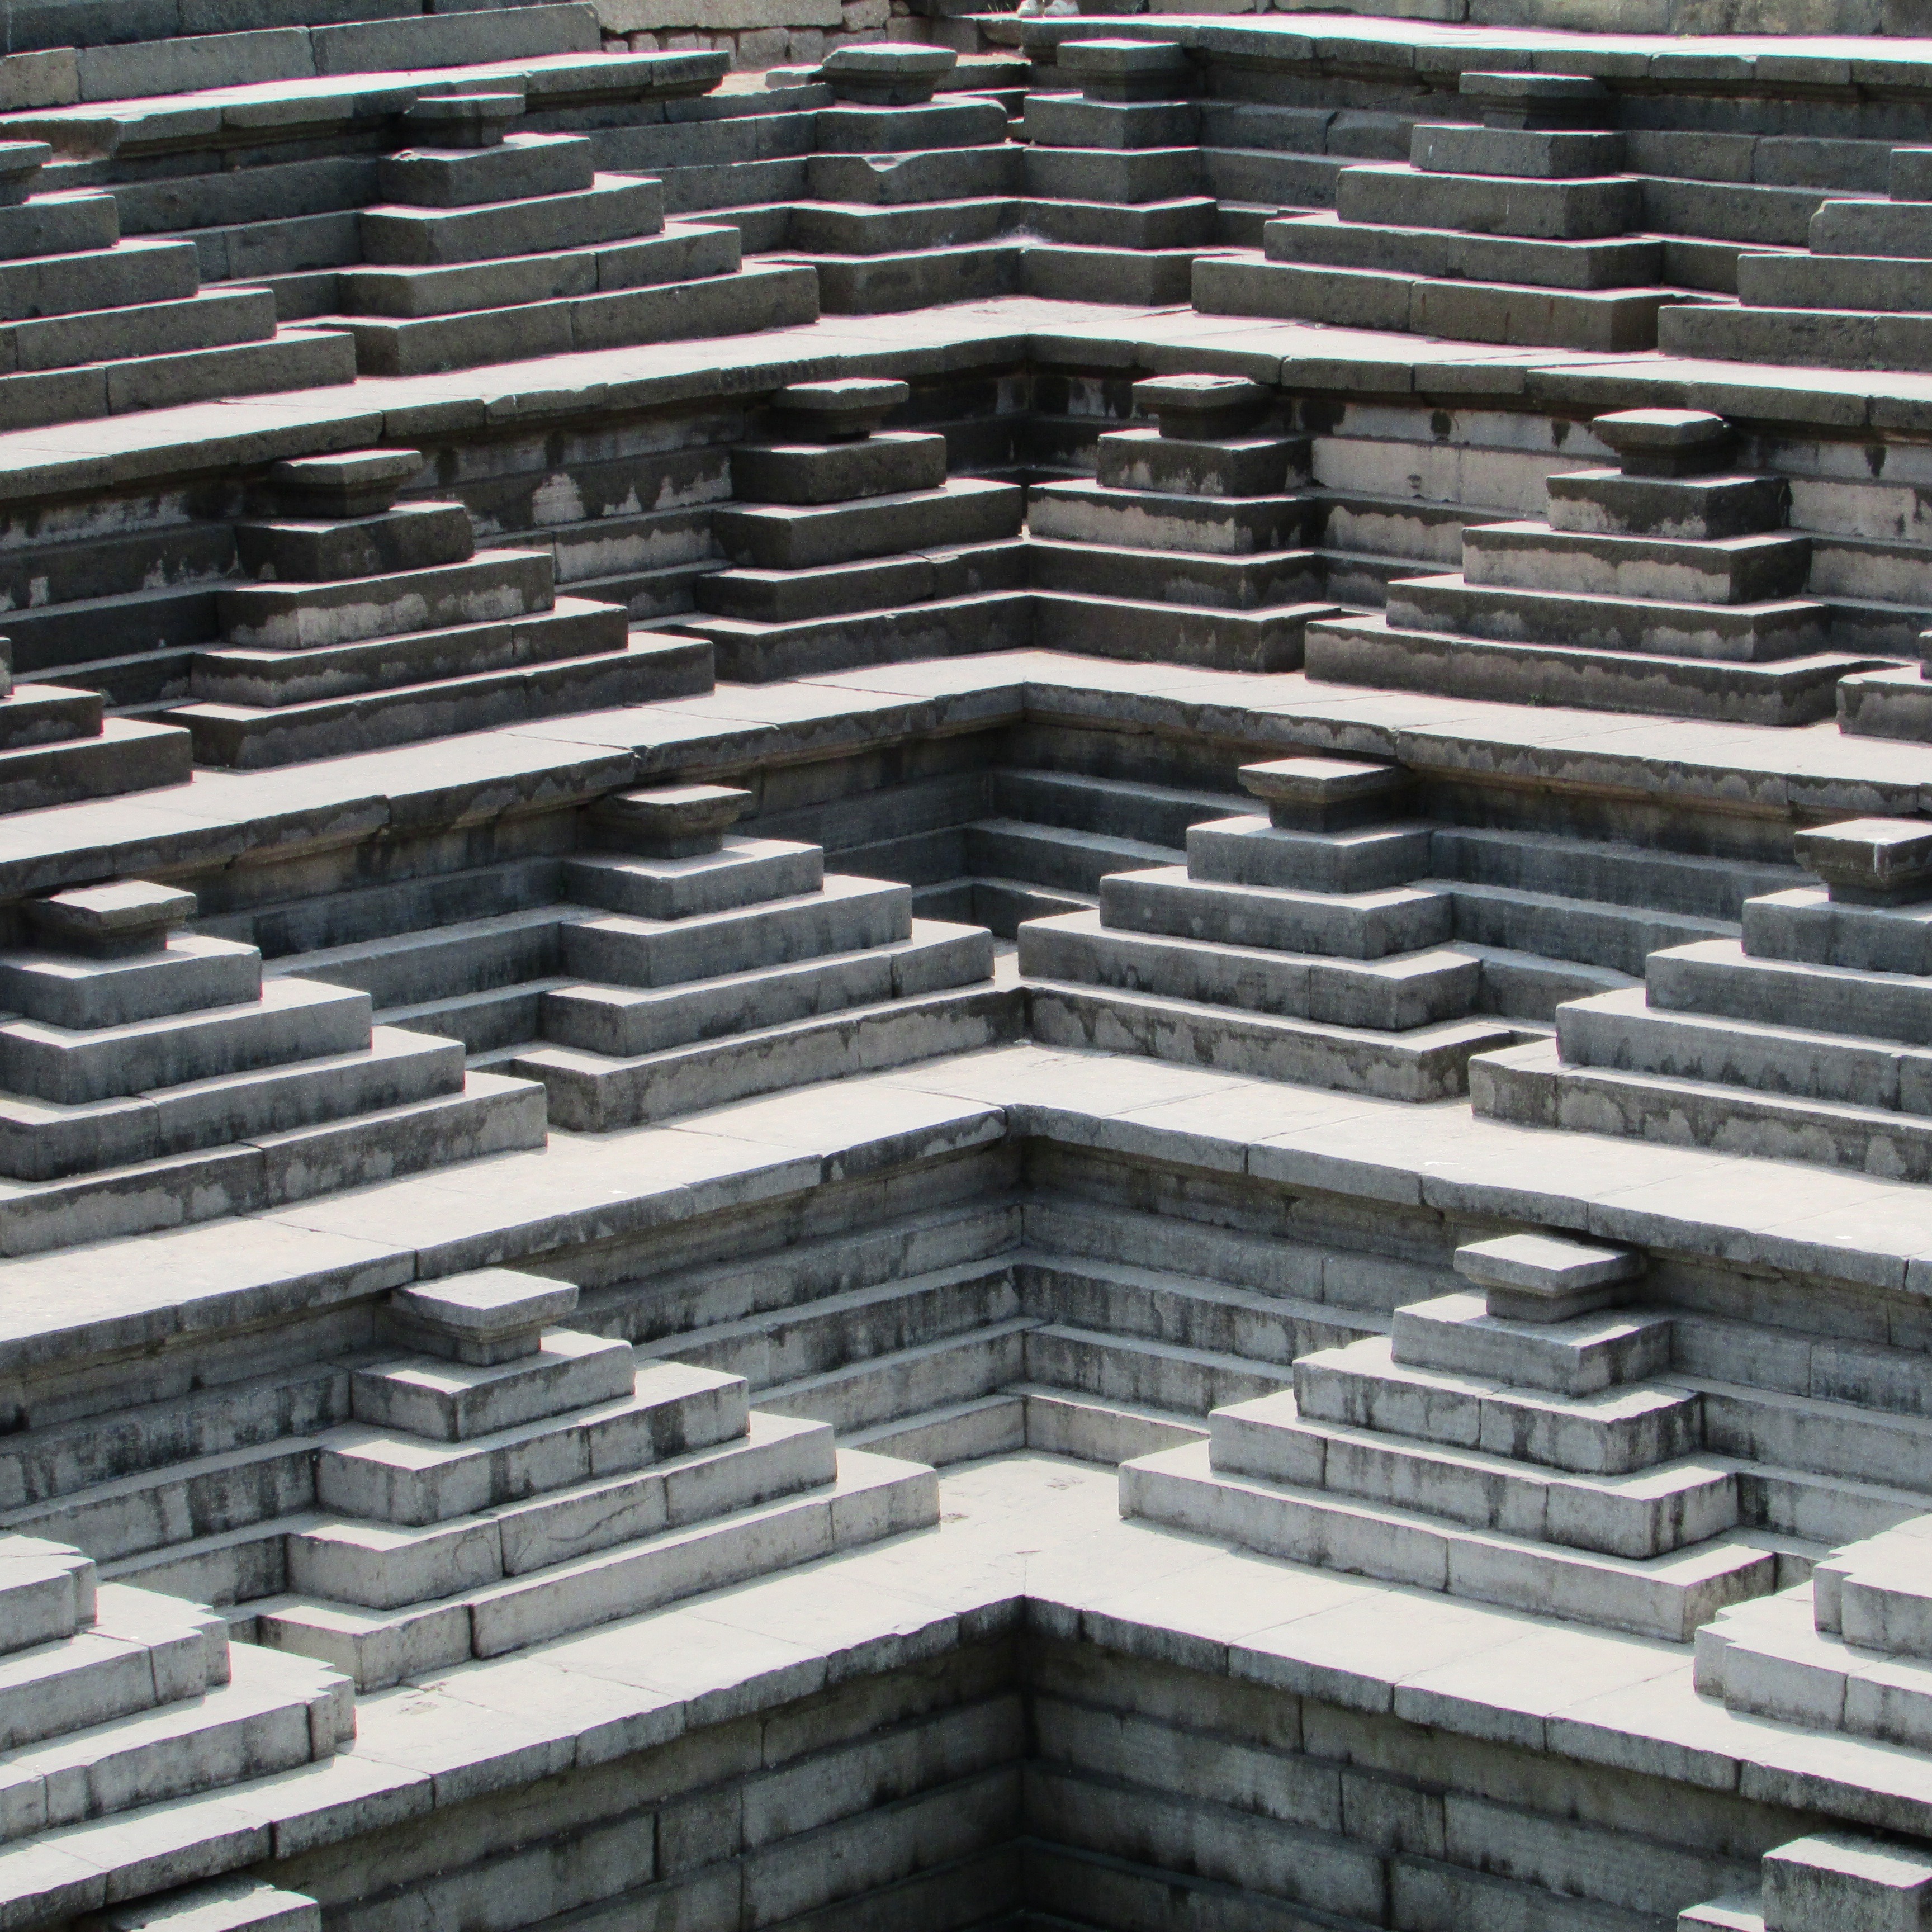
architecture, structure, wood, floor, roof, old, monument, metal, ancient, landmark, facade, historic, brick, material, ruins, culture, history, india, historical, brickwork, daylighting, hampi, reinforced concrete, outdoor structure, brutalist architecture, unesco heritage site, step well